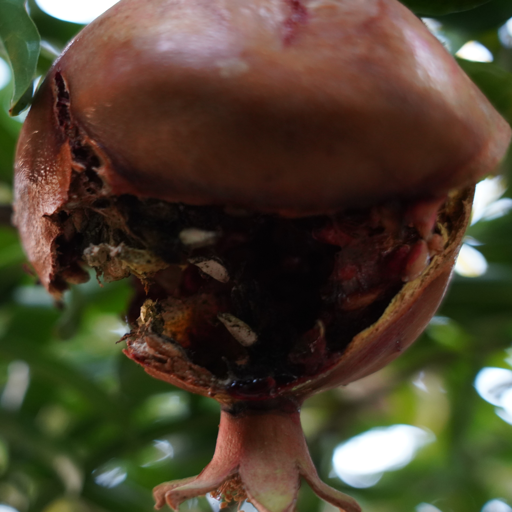
Label: Ectomyelois ceratoniae